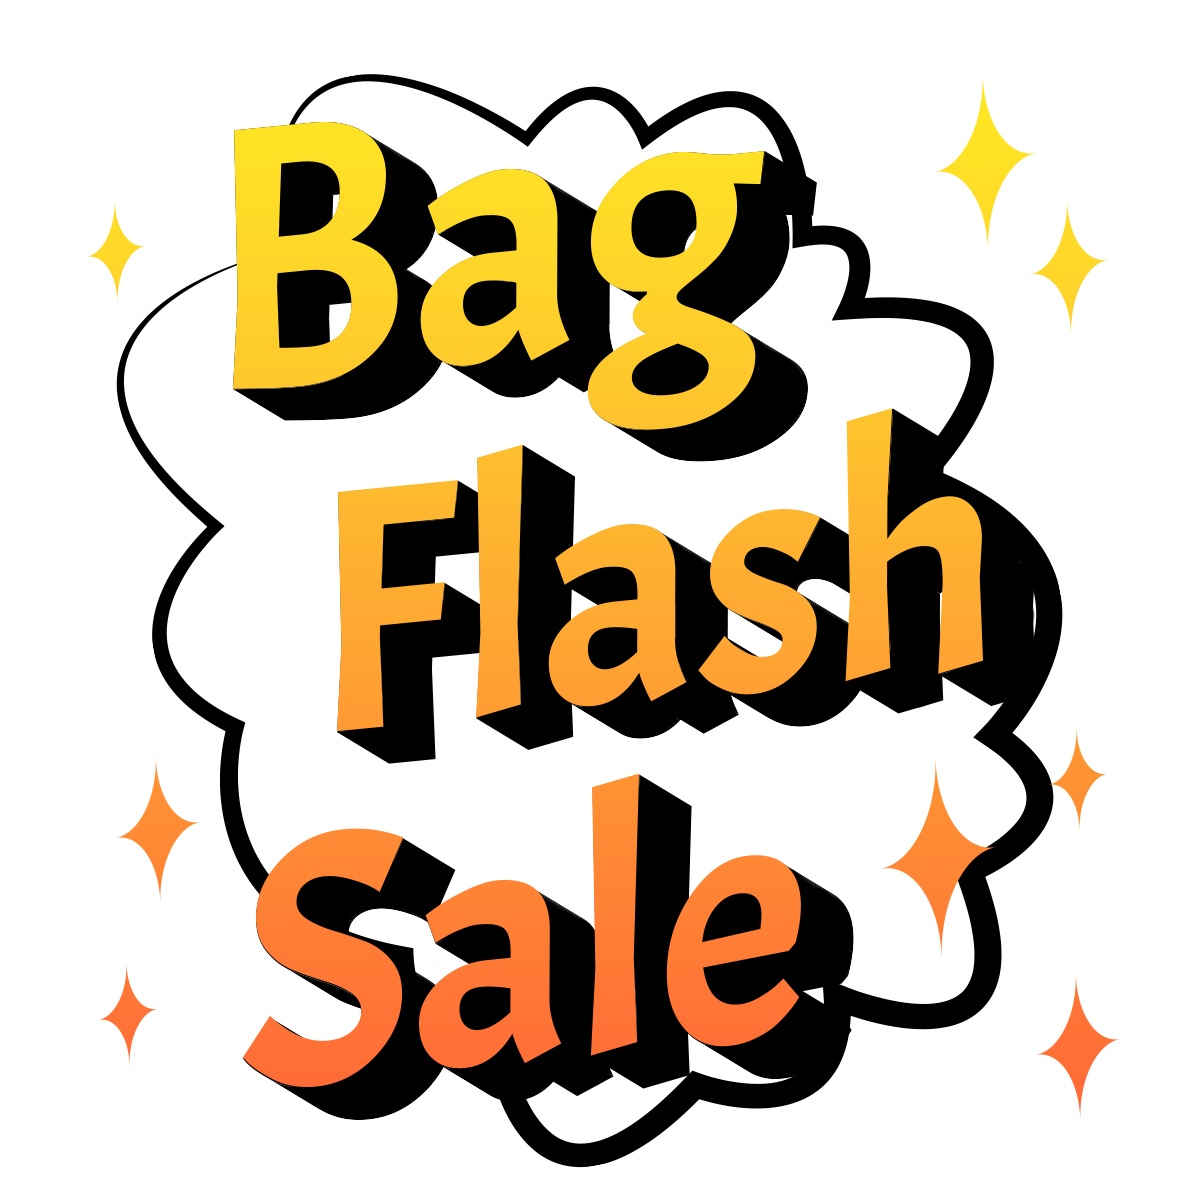
$9.99 Bag Flash Sale Limited Stock
Flash sale activity only runs in livestream. Place the order as fast as possible as the quantity is limited. Once you finish the payment, please go back to the livestream. The host will pack for you online.
Brand: Highland Purse
Category: Software